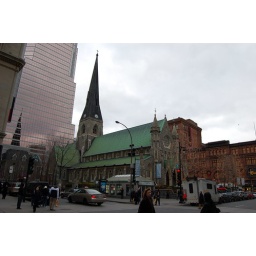
I like how the copper roof has started turning blue, in addition to green